Auguste Henri Jacob

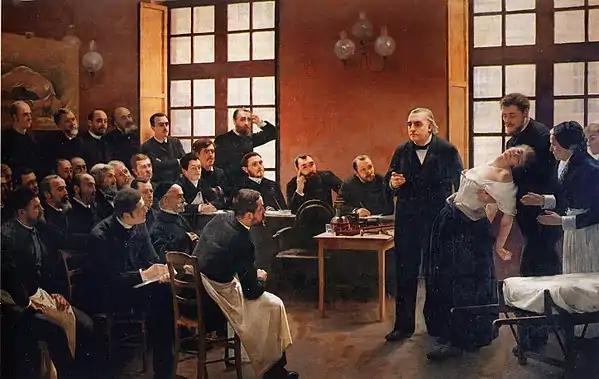
"A clinical lesson at the Salpêtrière", painting by André Brouillet (1887).

The period of the Châlons events was characterized by a state of flux and instability, as evidenced by Honoré Daumier's series of caricatures, published in 1853, which he titled "Fluid-Maniac". The contemporaries of the Zouave were willing to attribute his spectacular healings to "a law of unknown nature, exercised through an individual endowed with an intense magnetic power." However, multiple paradigms competed to explain the situation. These included those of the mesmerists, who were divided into several schools, and the spiritualists, whose popularity continued to grow. As "Le Magnétiseur" noted, each group claimed Jacob as one of their own: